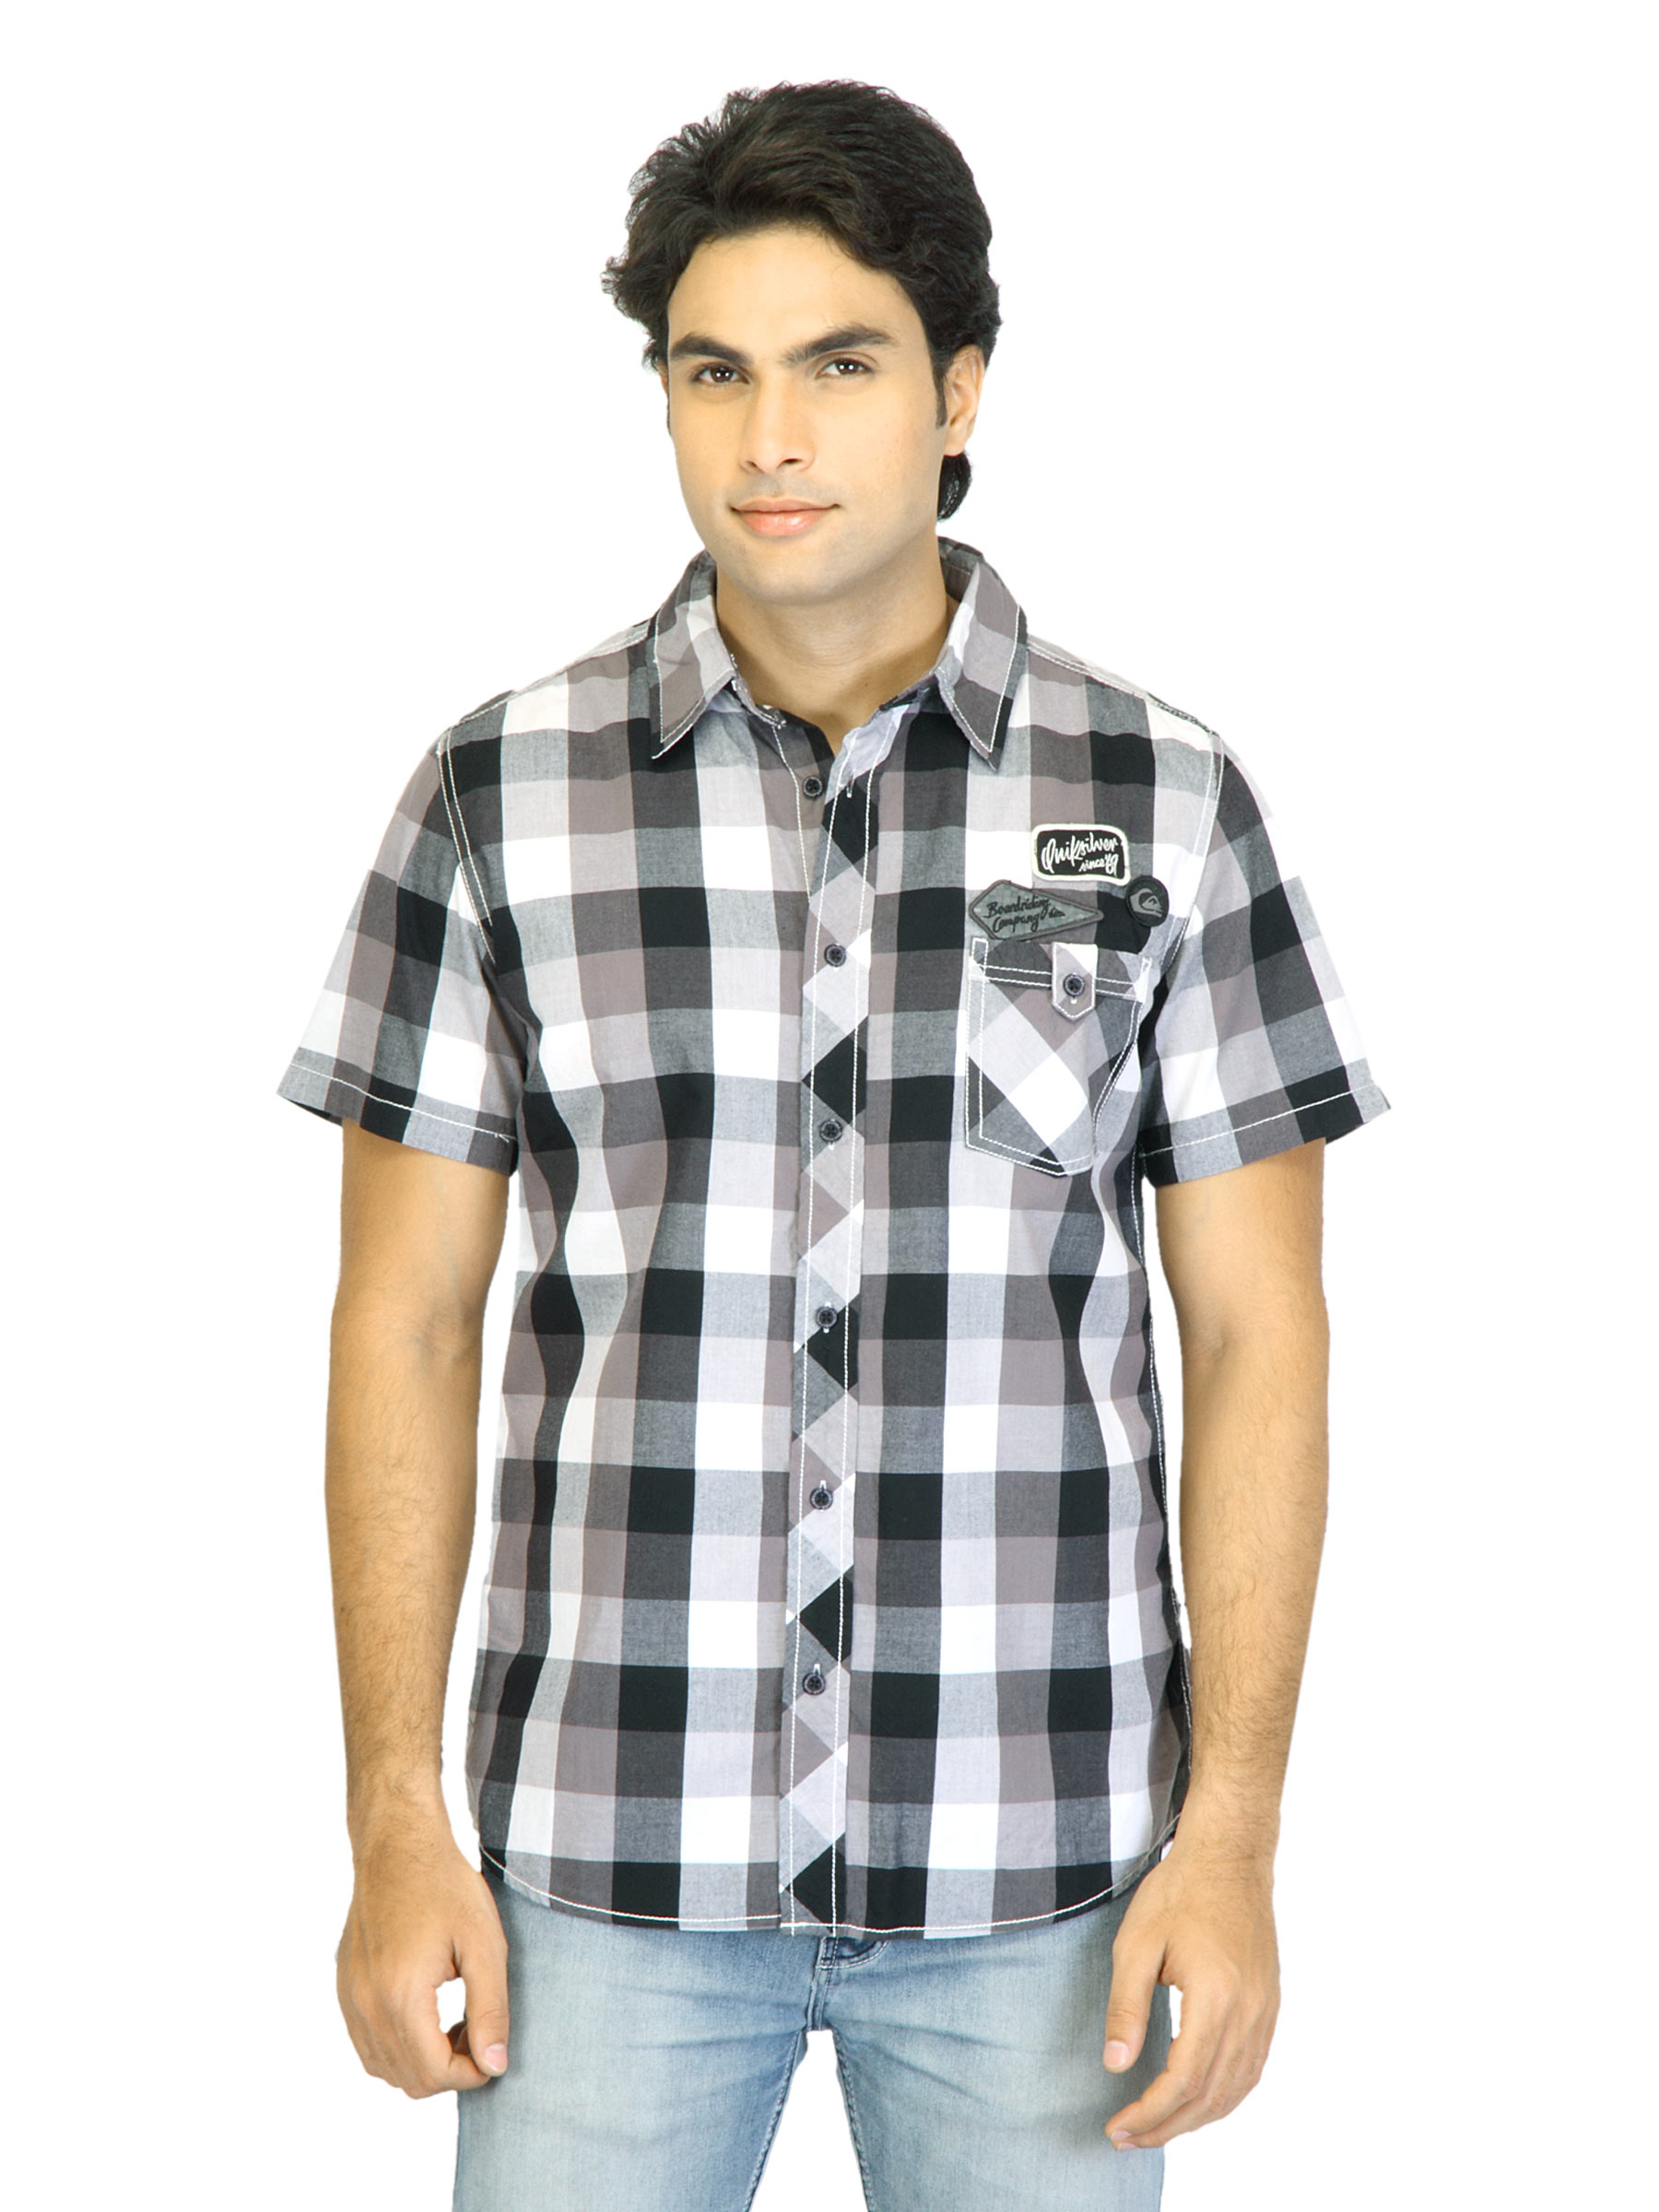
Quiksilver Men Tar Pits Black Shirt
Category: Apparel / Topwear / Shirts
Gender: Men
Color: Black
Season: Summer 2012
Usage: Casual